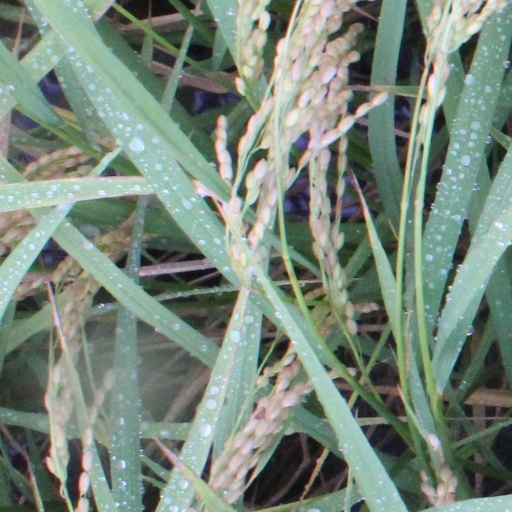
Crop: rice